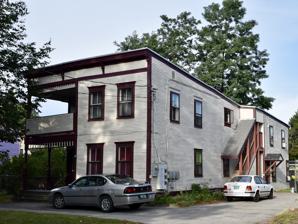
Building: Normand House
Country: United States of America
Year built: 1869
Historic house in Vermont, United States United States historic place Normand House U.S. National Register of Historic Places Show map of Vermont Show map of the United States Location 163-165, 165 rear Intervale Ave., Burlington, Vermont Coordinates 44°29′20″N 73°12′39″W / 44.48889°N 73.21083°W / 44.48889; -73.21083 Area 0.1 acres (0.040 ha) Built 1869 ( 1869 ) Built by LaValle, Louis; Normand, Adeodat Architectural style Italianate, Queen Anne MPS Burlington, Vermont MPS AD NRHP reference No. 07000497 Added to NRHP August 8, 2008 The Normand House is a historic residential property at 163-65 Intervale Avenue in Burlington, Vermont .  Built in 1869 as a single-family and enlarged into three units in 1890, it is a well-preserved example of period worker housing.  It was listed on the National Register of Historic Places in 2008. Description and history The Normand House stands near the northern end of Burlington's Old North End neighborhood, on the west side of Intervale Avenue between Willow and Oak Streets.  It is a two-story wood-frame structure, with a nearly flat shed roof, clapboarded exterior, and stone foundation.  The building's architectural styling is limited to brackets in its eaves and a decorative spindled valance on the front porches.  A covered stairway extends up the back of the right side, providing access to the rear unit of the building.  The interior, significantly altered since the building's early construction, nevertheless retains some early woodwork. The front portion of the house is its oldest, built in 1869 by Louis LaValle, a developer, for his personal use, and was one of the first houses built in the area.  About 1890 it was converted into three units, raising the main block's roof from a gable to its present shed-roof configuration, and building a large ell onto the rear.  It is from this period that the Queen Anne stylistic elements were added to the exterior.  The original rear of the property, facing St. Mary's Street, had a second house built on it and was separated from this lot.  The building was used as rental housing for workers for most of the 20th century. See also National Register of Historic Places listings in Chittenden County, Vermont References